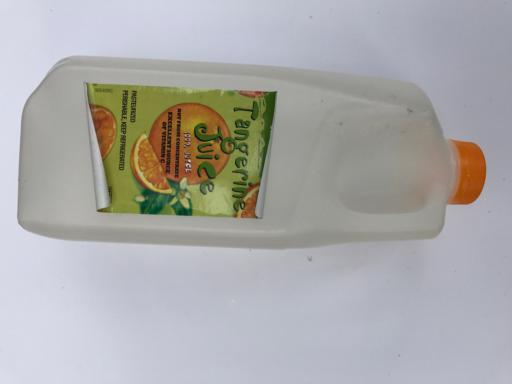
Waste category: plastic